Livin' la Vida Loca

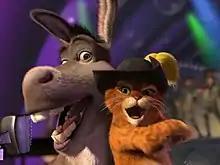
A screenshot from "Shrek 2", depicting Donkey and Puss in Boots singing "Livin' la Vida Loca".

The 2000 album "La Vida Mickey" features re-make versions of Latin/pop songs with the voices of the Disney characters in the background singing along, and its title track, which is performed by Mark Lennon is a re-make of "Livin' la Vida Loca". A version of the "Livin' la Vida Loca" performed by Eddie Murphy and Antonio Banderas (Donkey and Puss in Boots voice roles) is played at the end of the 2004 American animated comedy film "Shrek 2", which also appears on its soundtrack. "The Guardian" described their performance as exuberant and as of April 2007, this cover version and Murphy's cover of "I'm a Believer" have sold over 3.6 million copies in the United States, according to Nielsen SoundScan. The original Martin song was also featured in the American live-action/animated adventure comedy film "" (2020), the Mexican mystery thriller streaming television series "Who Killed Sara?" (2021), and the Ubisoft video games "Just Dance 4" (2012) and "Far Cry 6" (2021). A pop-punk version of the song was played in the action role-playing video game "Gotham Knights" (2022).